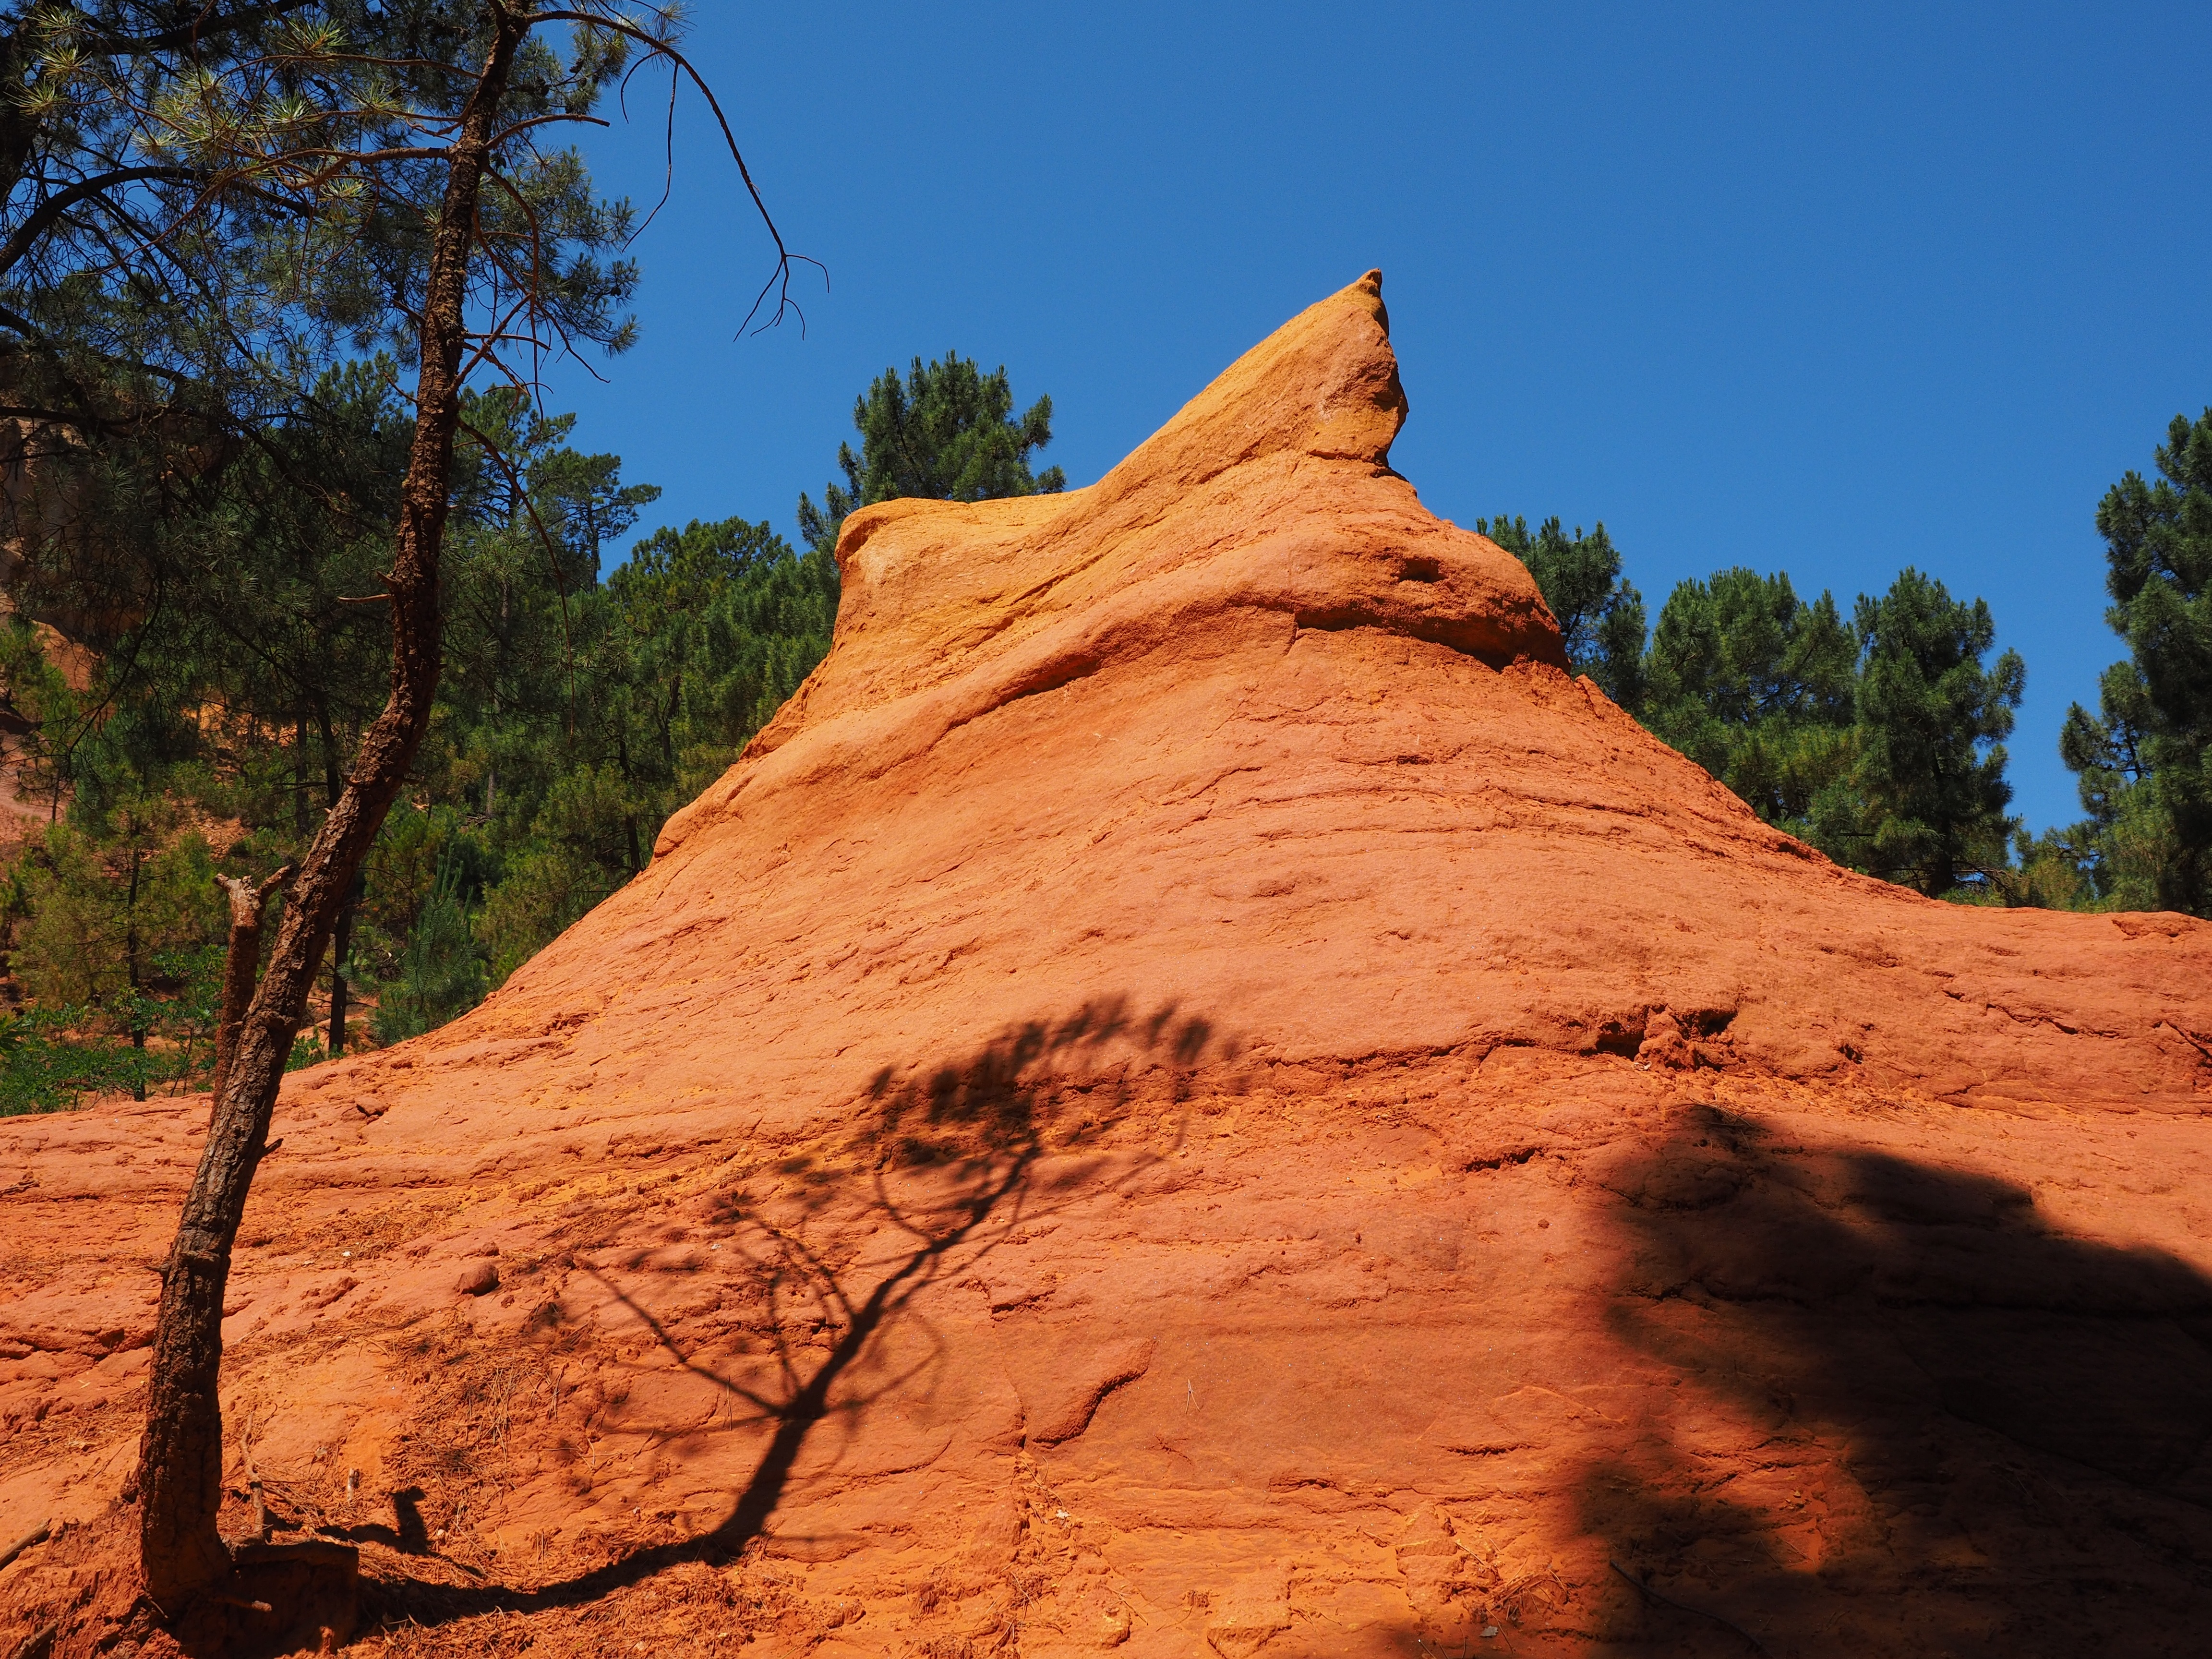
tree, sand, rock, wilderness, mountain, formation, france, orange, red, color, soil, colorful, yellow, terrain, material, ridge, places of interest, geology, badlands, bright, plateau, provence, roussillon, hue, butte, mixture, vaucluse, gordes, ocher rocks, ocher quarry, ocher, luberon massif, ocher mine, ochre colours, red ocher, ockerbraun, ocher mining, earth color, brown ironstone, clay mineral, department of vaucluse, provence alpes c te d azur, arrondissement apt, canton apt, nature park luberon, apt, chaussee of geants, falaises de sang, natural environment